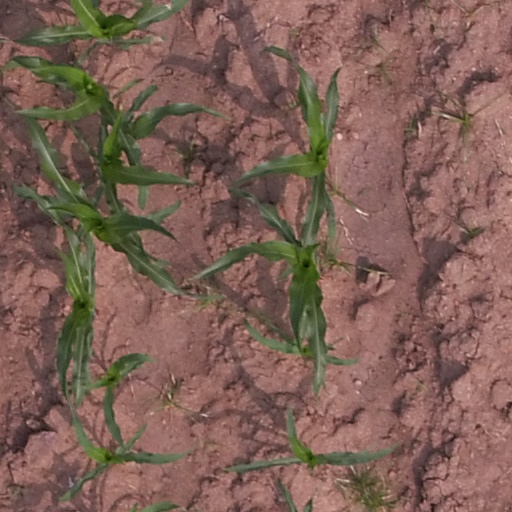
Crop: maize; corn